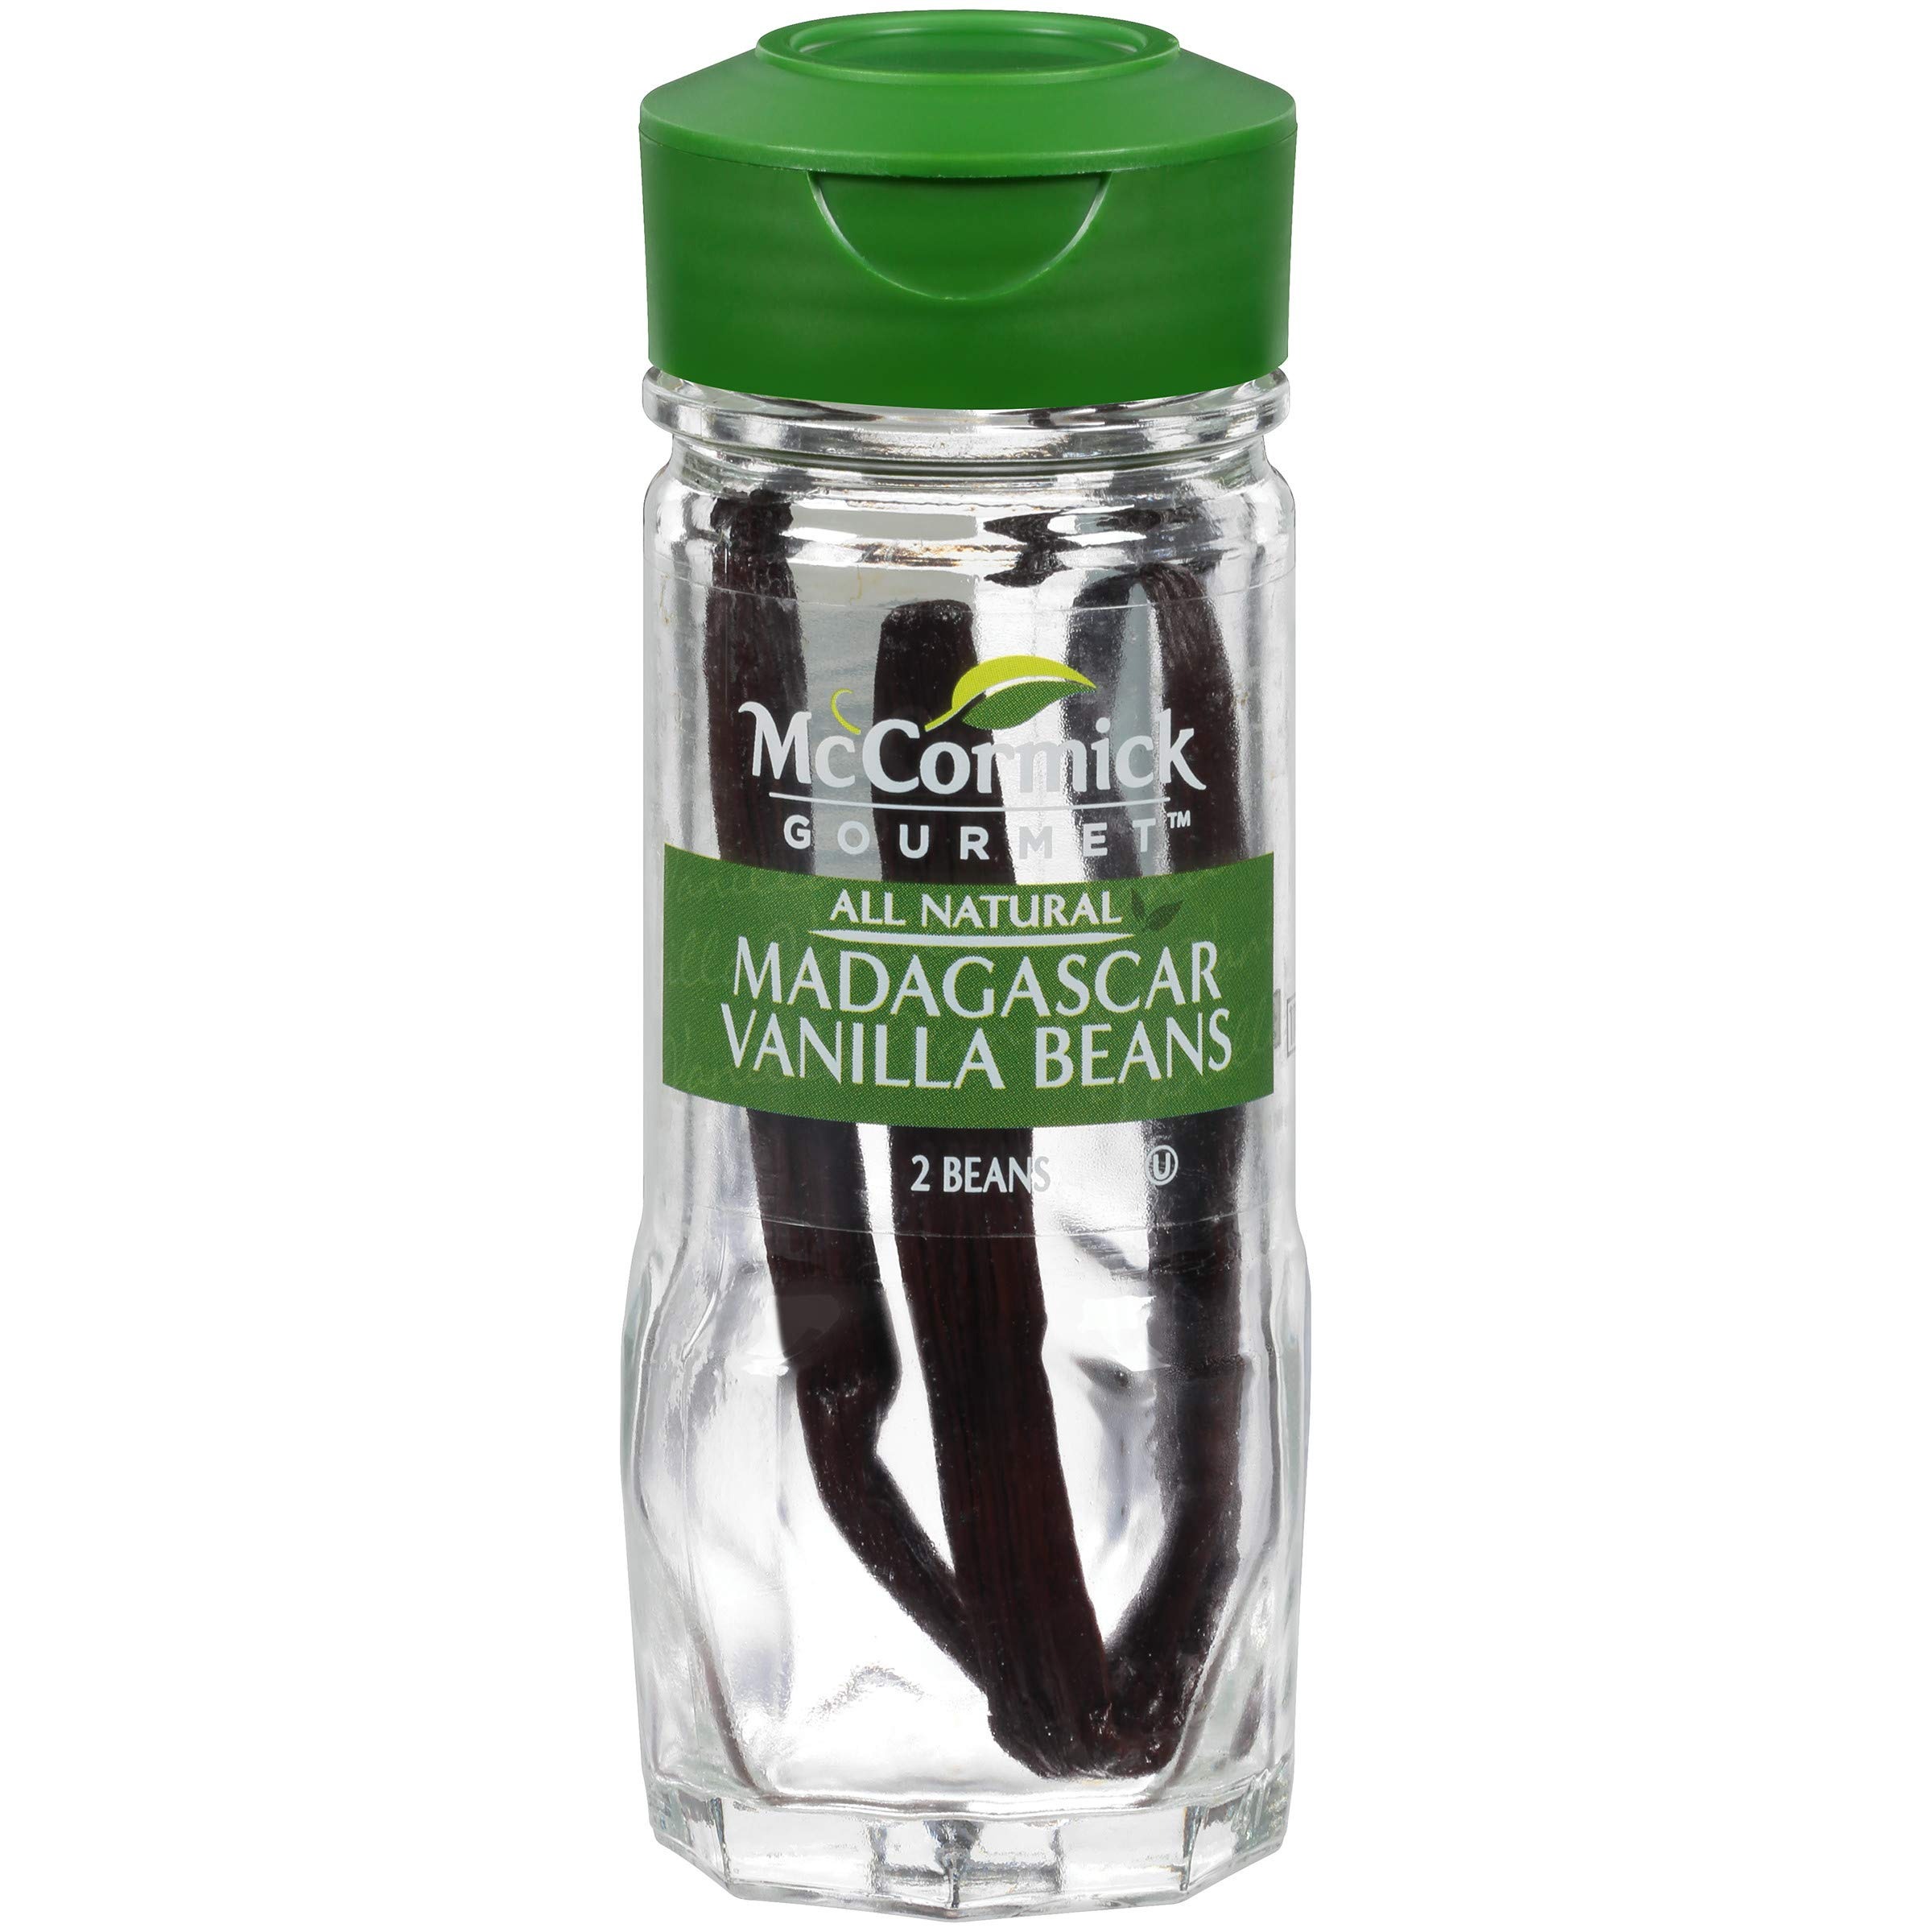
Item Name: McCormick Gourmet All Natural Madagascar Vanilla Beans, 2 count
Bullet Point 1: Contains 2 beans
Bullet Point 2: Packaged in the USA
Bullet Point 3: Cut in 2-inch pieces. Cut 1 bean for 4 servings ice cream, custards, or cream sauces
Value: 2.0
Unit: Count

Price: 20.49